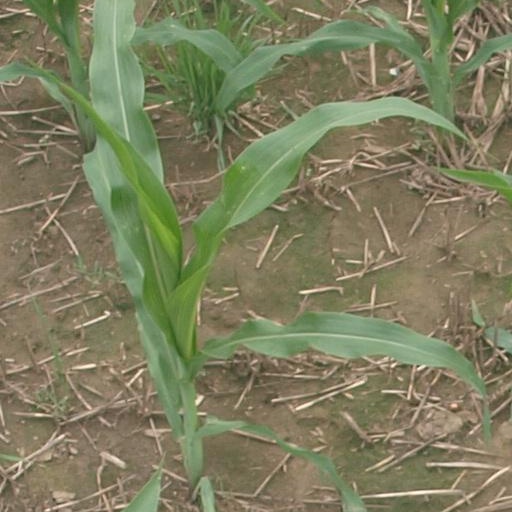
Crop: maize; corn